Composite bow

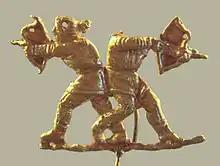
Scythians shooting with bows, Panticapaeum (known today as Kerch, Crimea), 4th century BCE

The mounted archer became the archetypal warrior of the steppes and the composite bow was his primary weapon, used to protect the herds, in steppe warfare, and for incursions into settled lands.